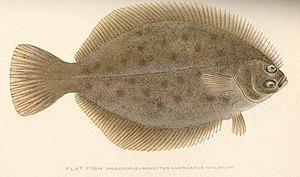
Essentiellement basée sur la viande, les pommes de terre et le poisson des zones côtières comme des lacs, la cuisine estonienne traditionnelle est aujourd’hui influencée par de nombreuses autres gastronomies, notamment une grande variété de plats et de mets internationaux et plusieurs contributions venues des traditions des pays voisins. On dénombre ainsi des influences scandinaves, allemandes, russes, lettones et lituaniennes. Les aliments les plus typiques d’Estonie sont le pain de seigle, la viande de porc, les pommes de terre et les produits laitiers. Historiquement, les habitudes alimentaires des Estoniens sont très liées aux saisons. En ce qui concerne les produits de base, l’Estonie appartient fermement à la couronne de la bière, de la vodka, du pain de seigle et du porc en Europe. Le premier livre de recettes en estonien est paru en 1781.